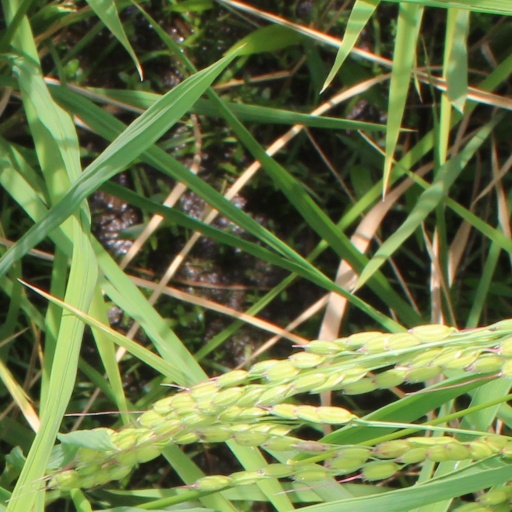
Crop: rice